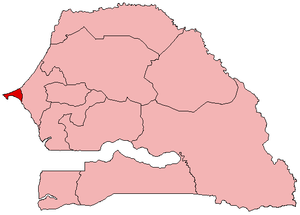
Carte de la région de Dakar, Sénégal.